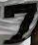
Number: 7